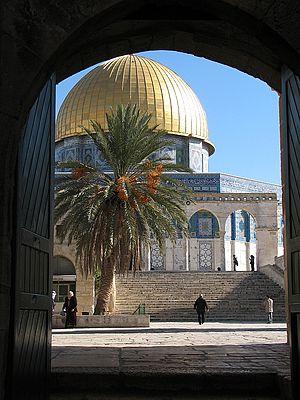
Croisades : Conspiration au royaume d’Orient est un jeu vidéo français d’aventure sorti en 1997 qui repose sur un cadre historique réel de la fin du XIIᵉ siècle : la majorité des actions, en dehors de celles du personnage principal, se sont réellement déroulées.